Giulio Terzi di Sant'Agata

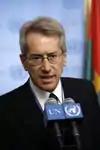
Giulio Terzi in New York

In 1987, Terzi returned to Rome to serve first at the Department for Economic Affairs, focusing on high technology exchange, and later as Head of one of the Offices of the Department of Personnel and Human Resources. His next foreign assignment was to NATO in Brussels, where he was Political Adviser to the Italian Mission to the North Atlantic Council in the immediate aftermath of the Cold War, German reunification, and the first Gulf War.